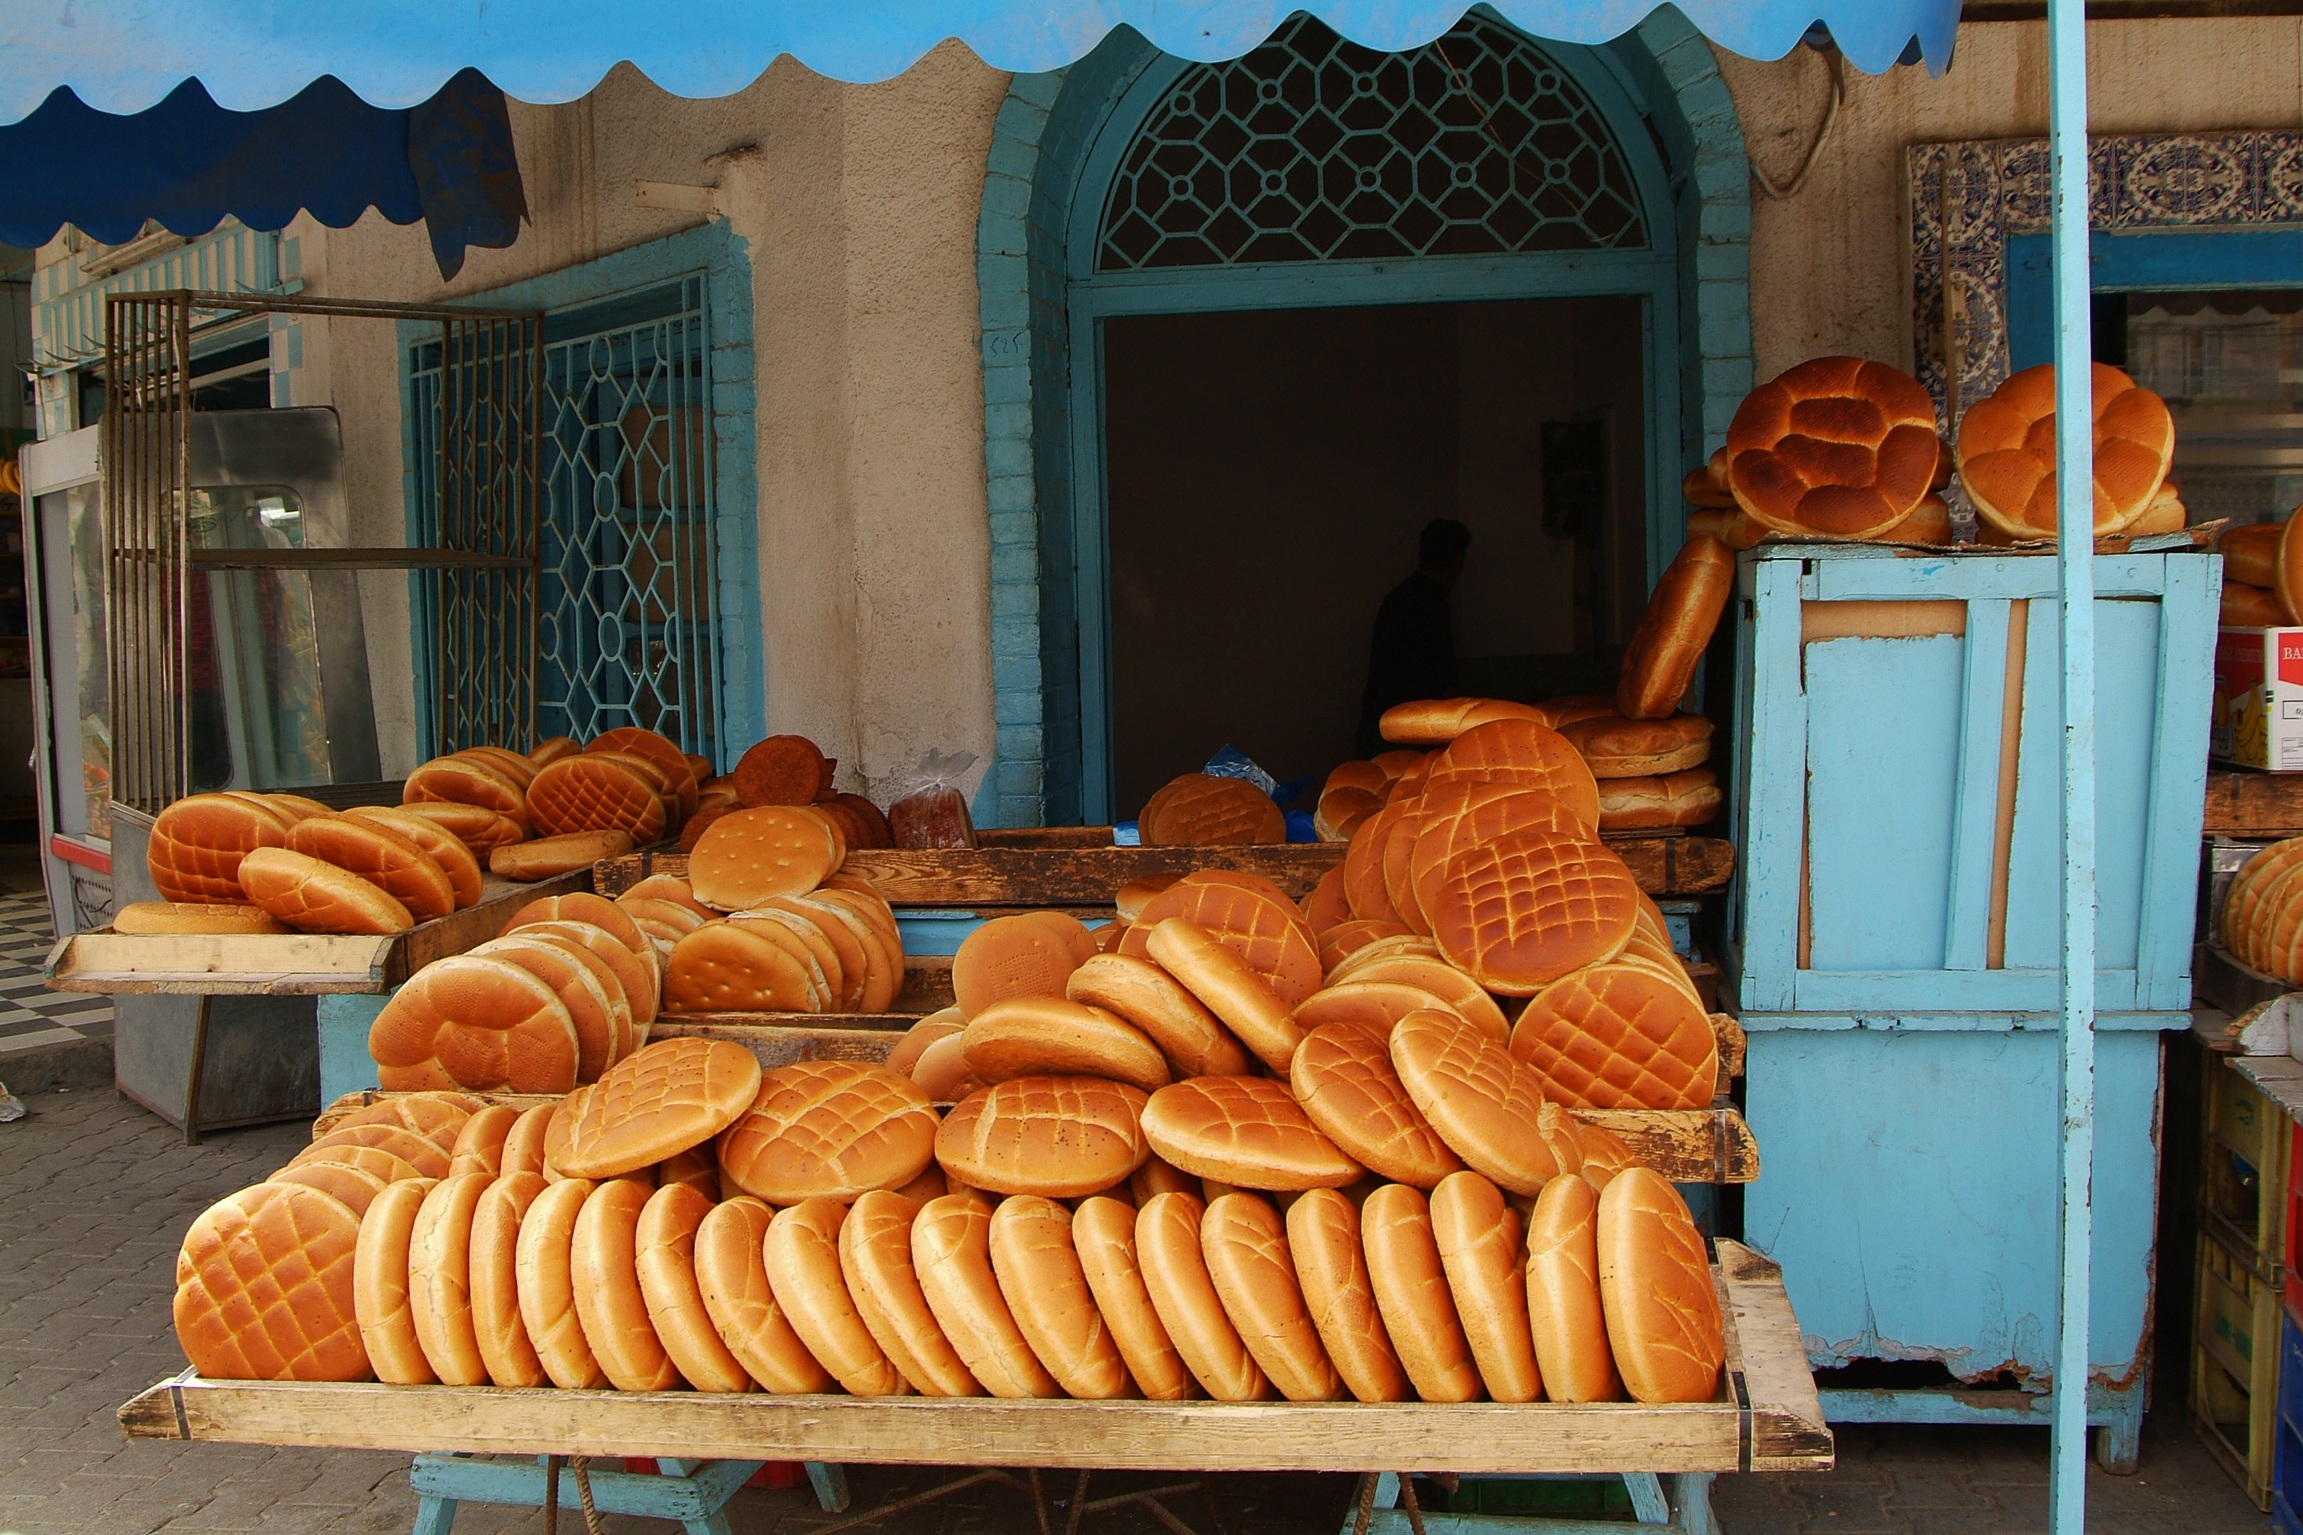
wood, chair, meal, market, living room, furniture, bread, bakery, interior design, carving, tunisia